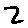
Label: 2